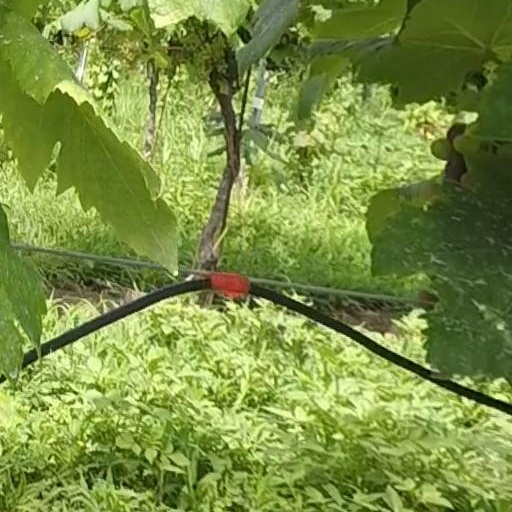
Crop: grape